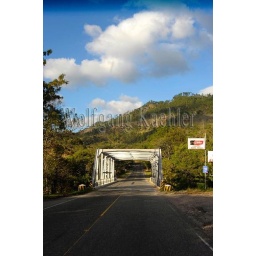
Guatemala, road near the border of honduras, bridge